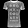
Label: T - shirt / top